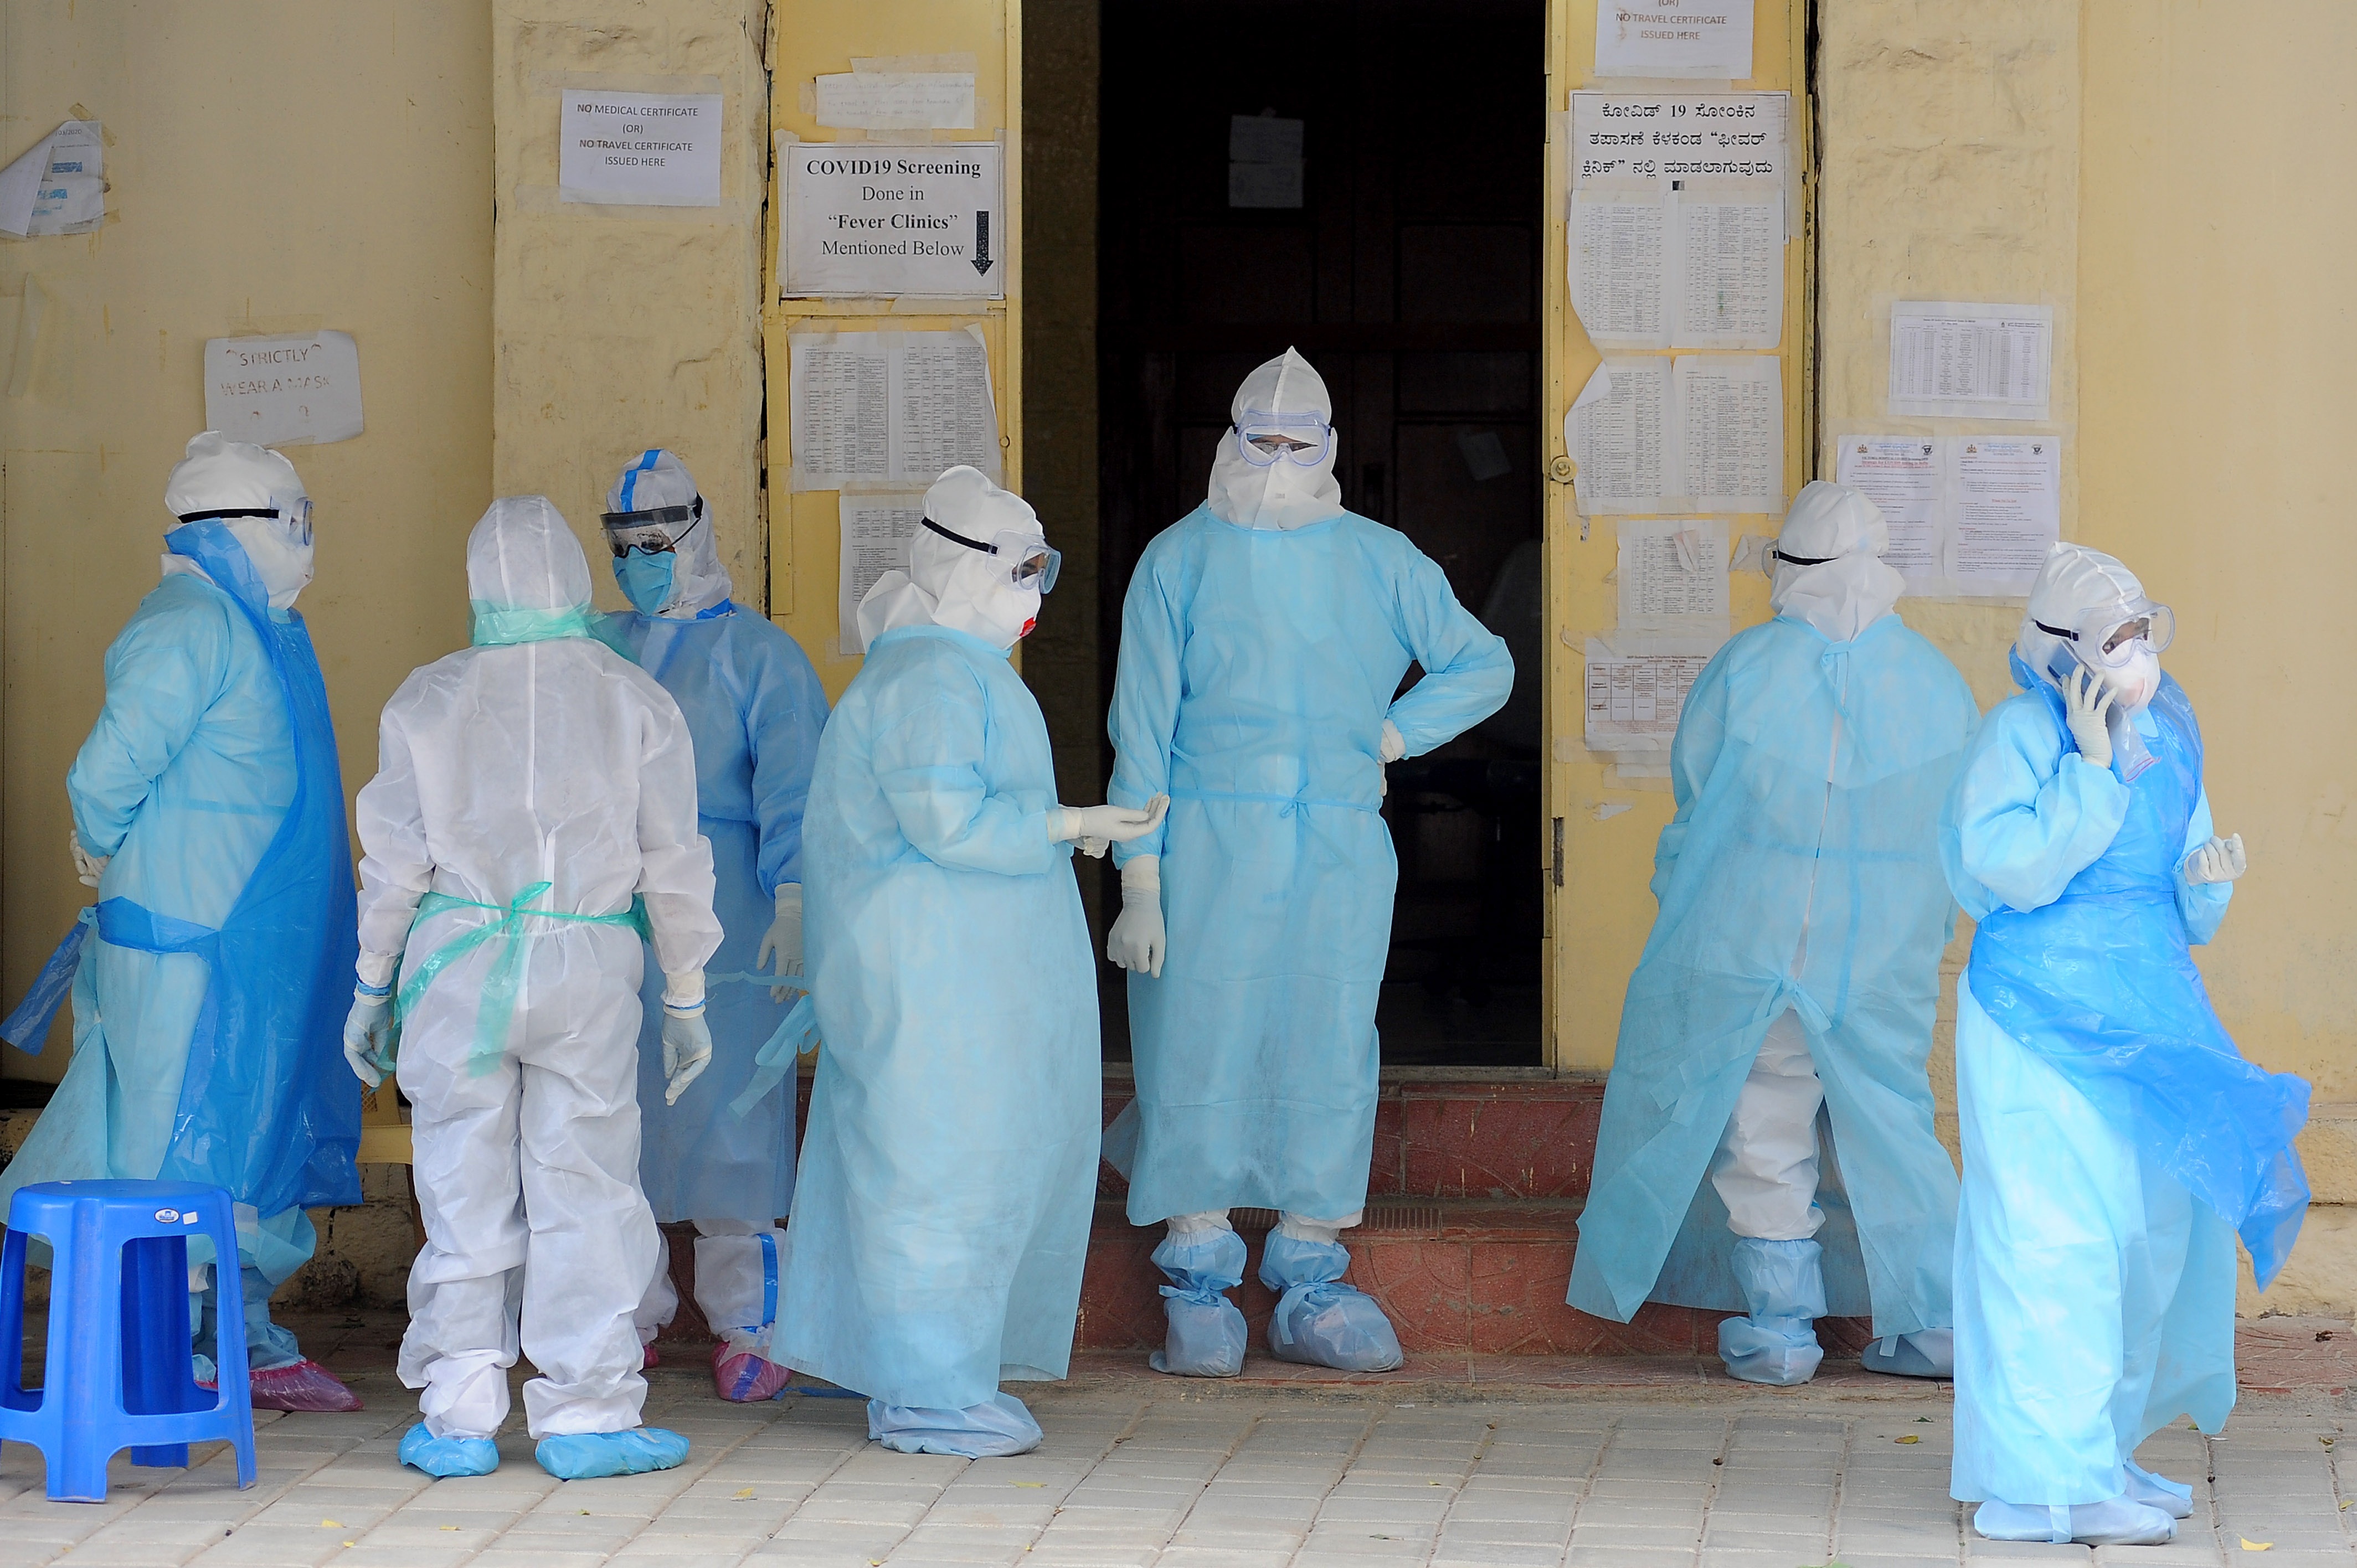
Objects detected:
Mask
Mask
Mask
Mask
Goggles
Goggles
Goggles
Goggles
Gloves
Gloves
Gloves
Gloves
Gloves
Gloves
Coverall
Coverall
Coverall
Coverall
Coverall
Coverall
Coverall